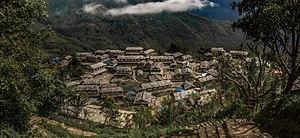
Ghandruk est un comité de développement villageois du Népal situé dans le district de Kaski. Au recensement de 2011, il comptait 4 265 habitants.